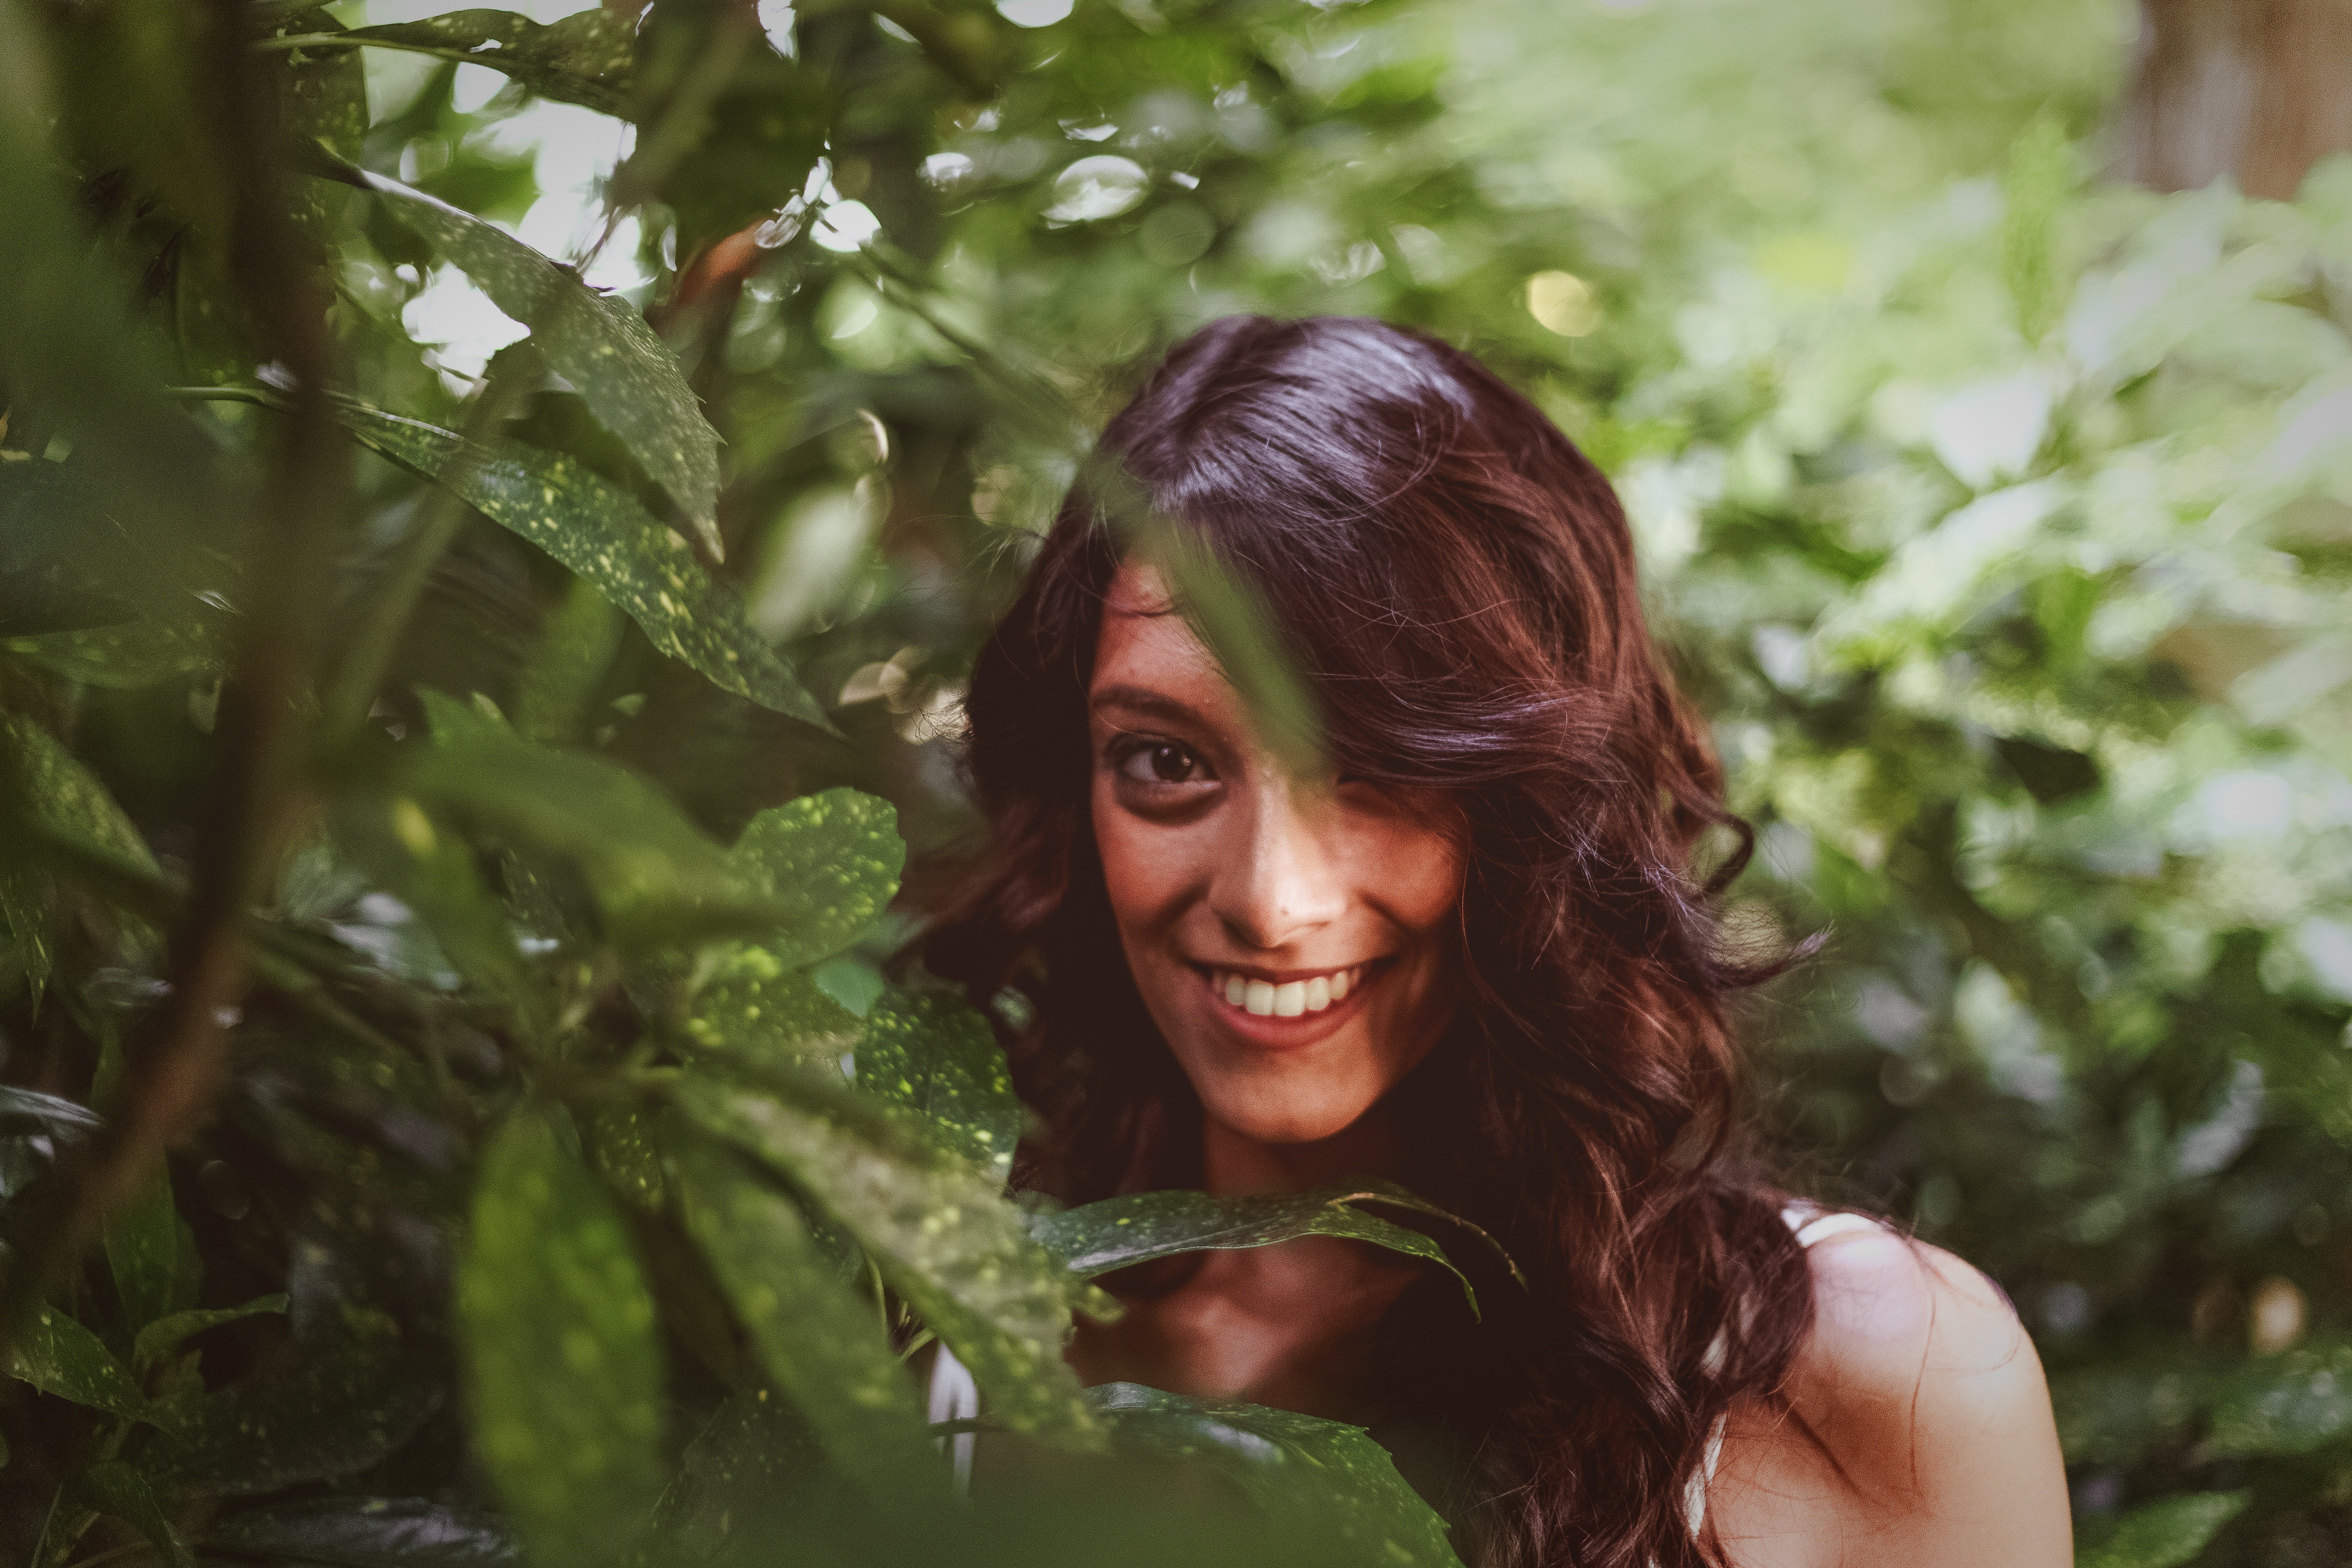
hair, People in nature, green, jungle, beauty, natural environment, smile, botany, leaf, lip, tree, photography, long hair, plant, terrestrial plant, rainforest, sunlight, fern, fawn, forest, vascular plant, happy, black hair, brown hair, photo shoot